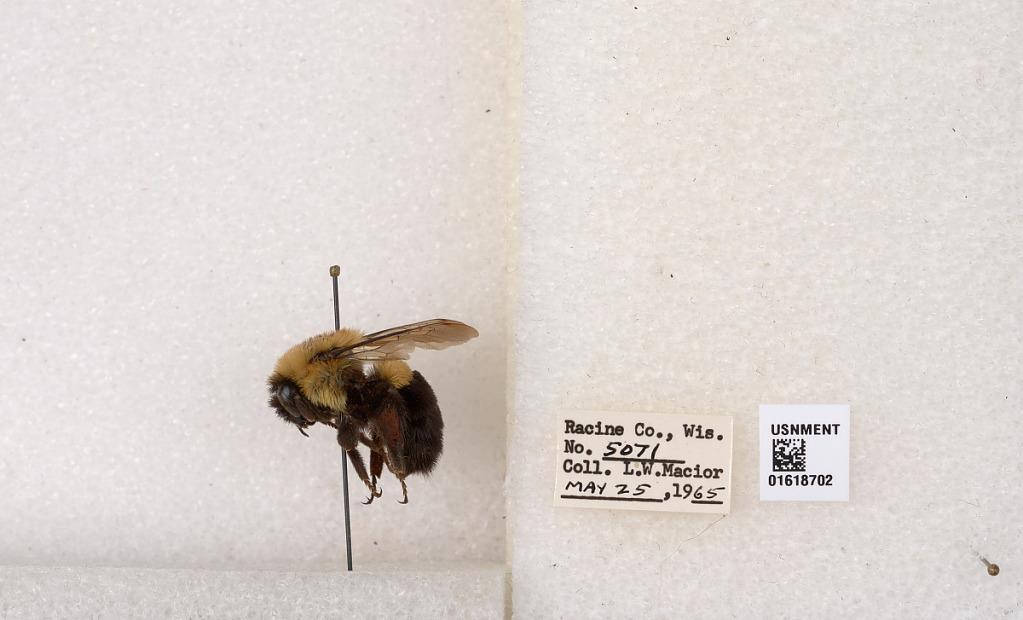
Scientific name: Bombus impatiens Cresson
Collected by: L. Macior
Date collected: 1965-5-25
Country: United States
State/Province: Wisconsin
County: Racine
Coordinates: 42.7299, -87.8123